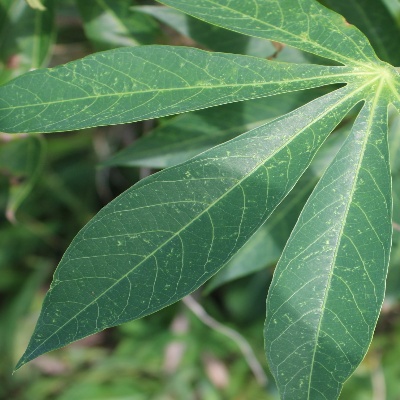
Crop: Cassava
Condition: green mite